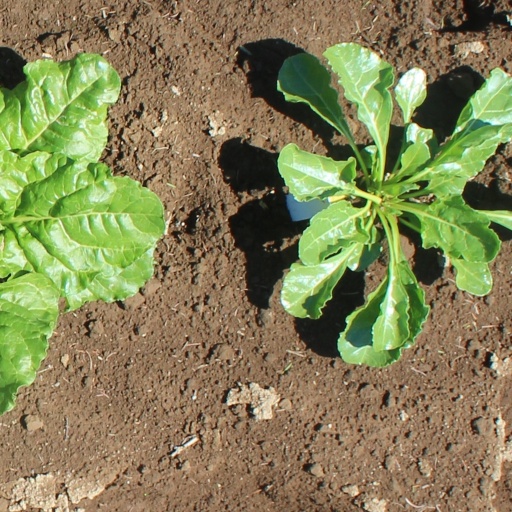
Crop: sugar beet